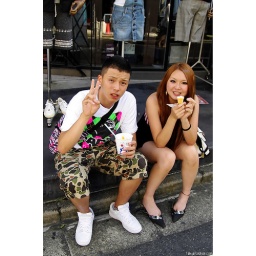
A Japanese guy and girl eating some ice cream in Harajuku.